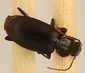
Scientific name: Calathus advena
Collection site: Rocky Mountains NEON (RMNP), plot RMNP_012